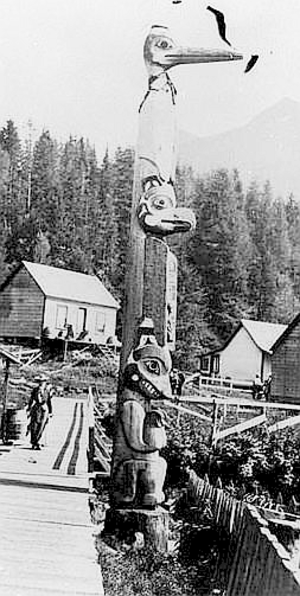
Totem de la nation Tlingit à à Ketchikan dans l'Alaska du Sud-est
Les Tlingits sont une ethnie indigène d'Amérique du Nord, plus précisément un peuple autochtone d'Alaska. Ils occupent l'Alaska du Sud-Est, un territoire qui comprend la zone côtière du sud-est de l'Alaska et les îles qui lui font face.